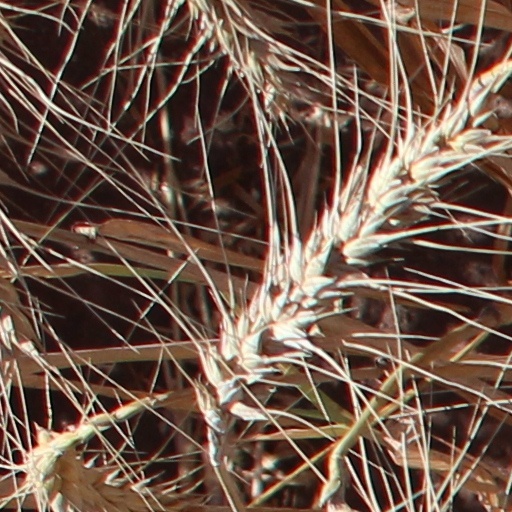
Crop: wheat